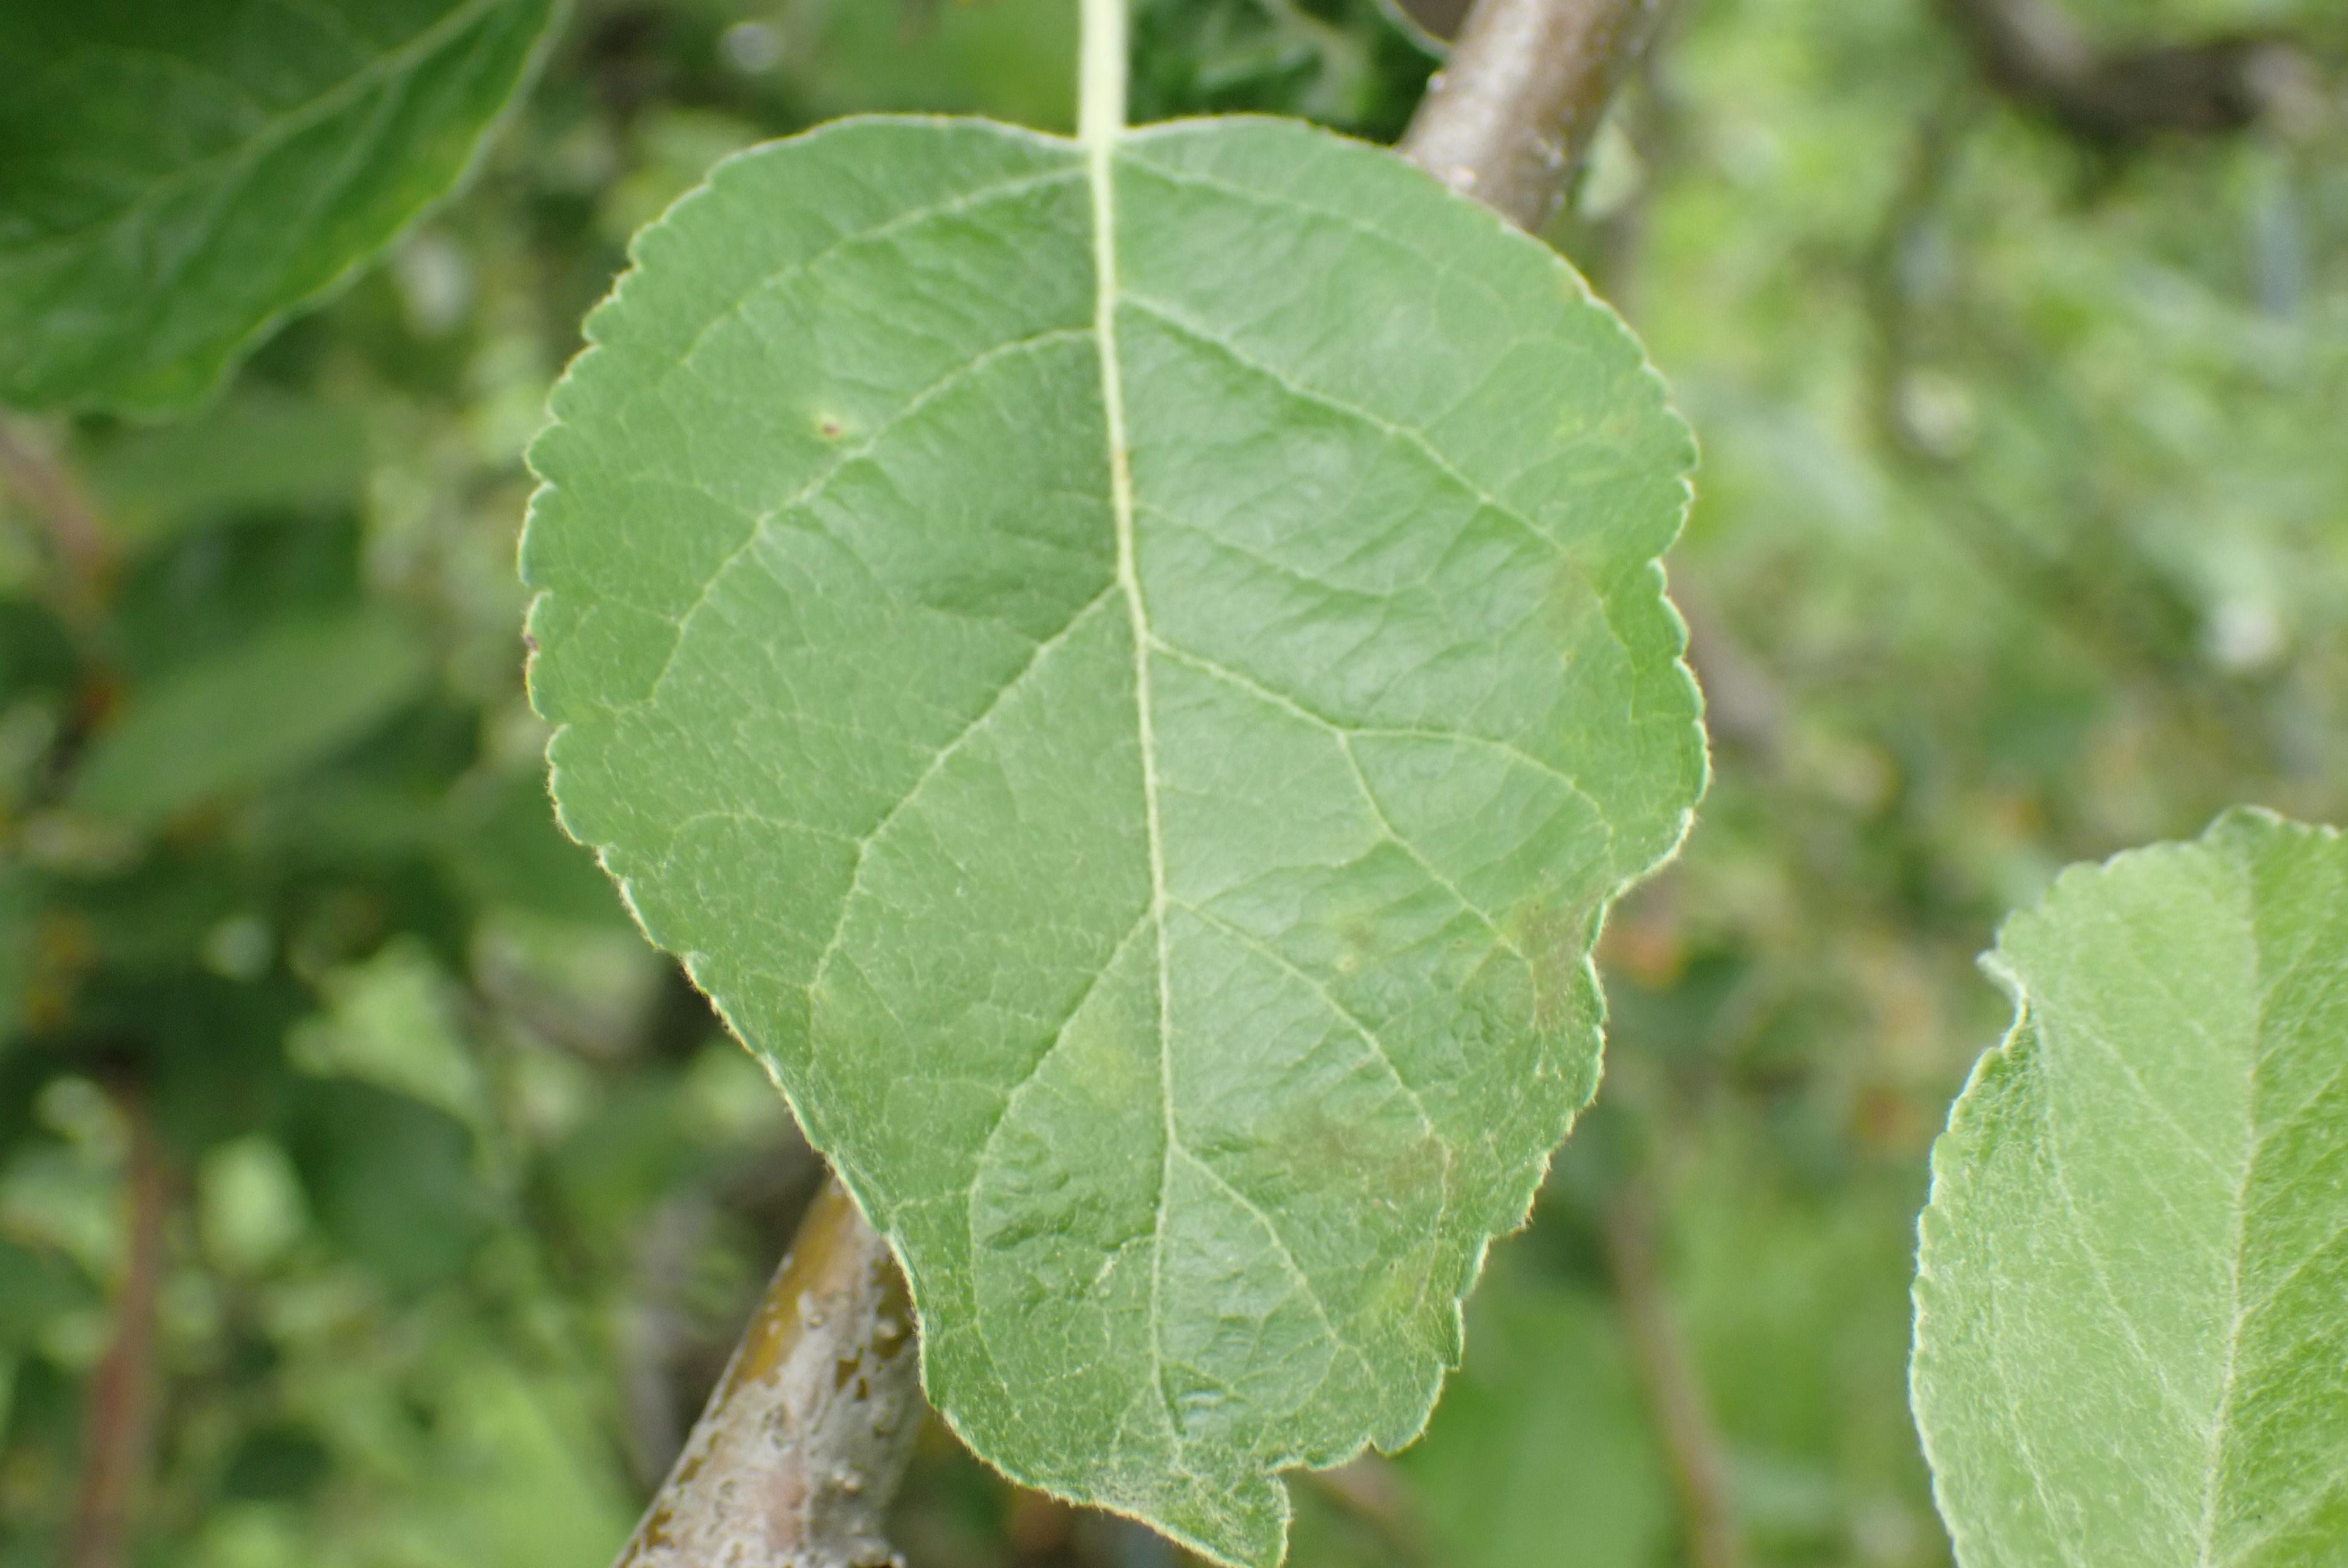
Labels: scab